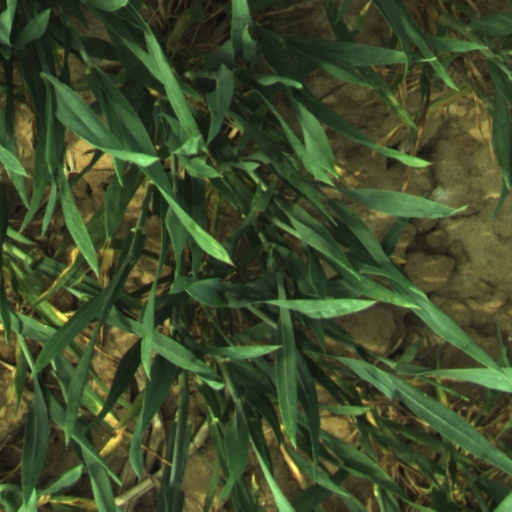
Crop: wheat